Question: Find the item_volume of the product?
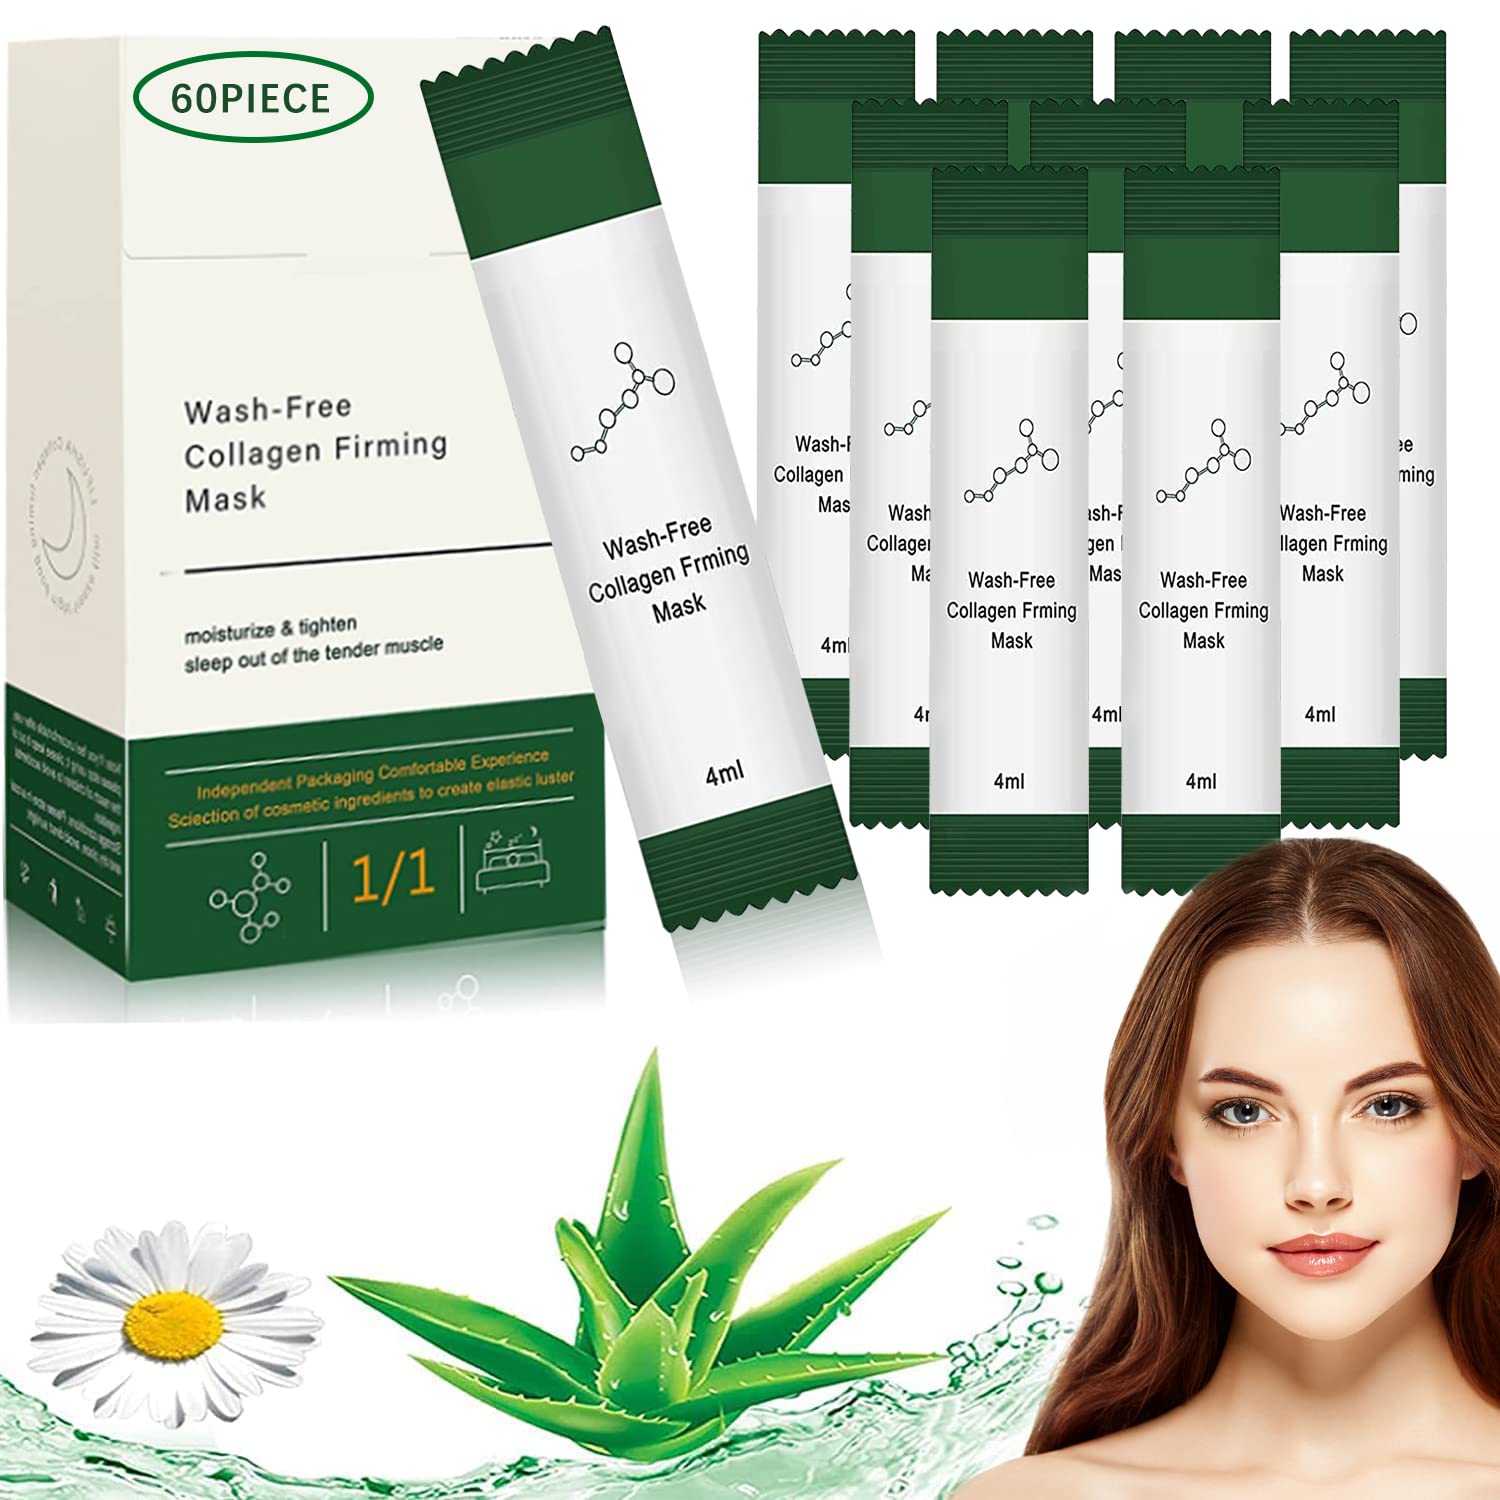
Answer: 4.0 millilitre